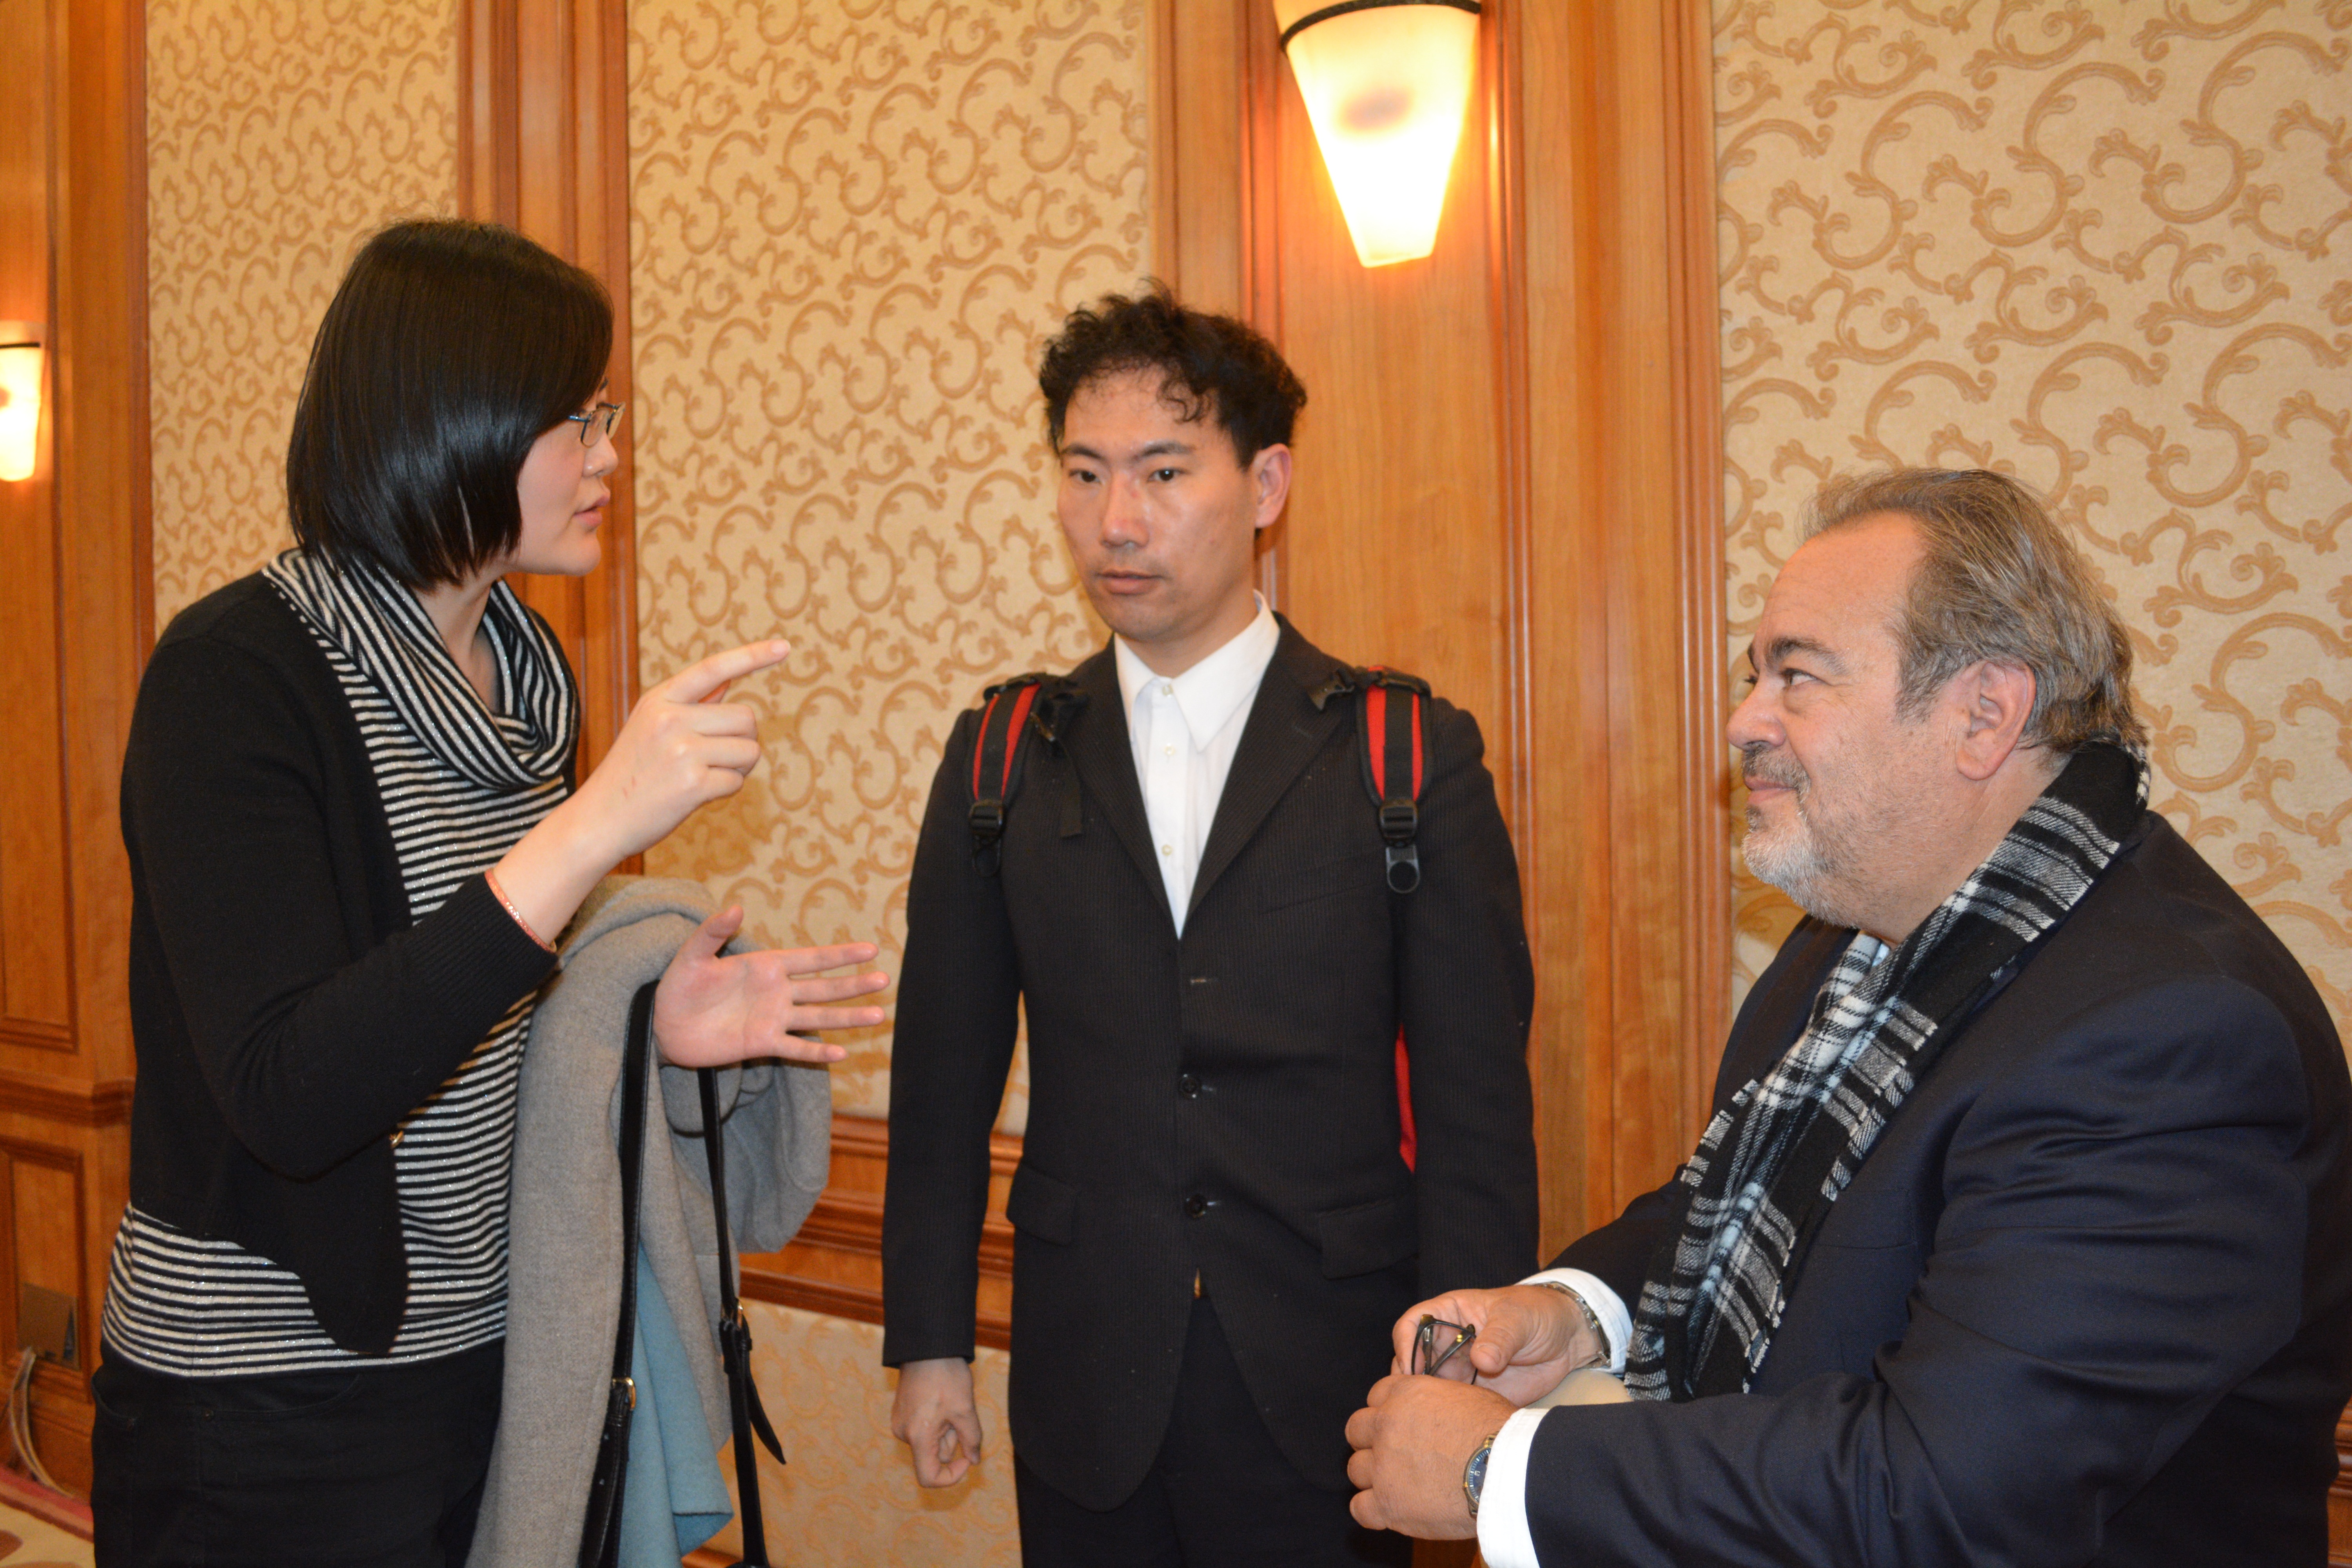
ceremony